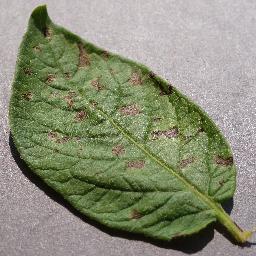
Label: Potato___Early_blight